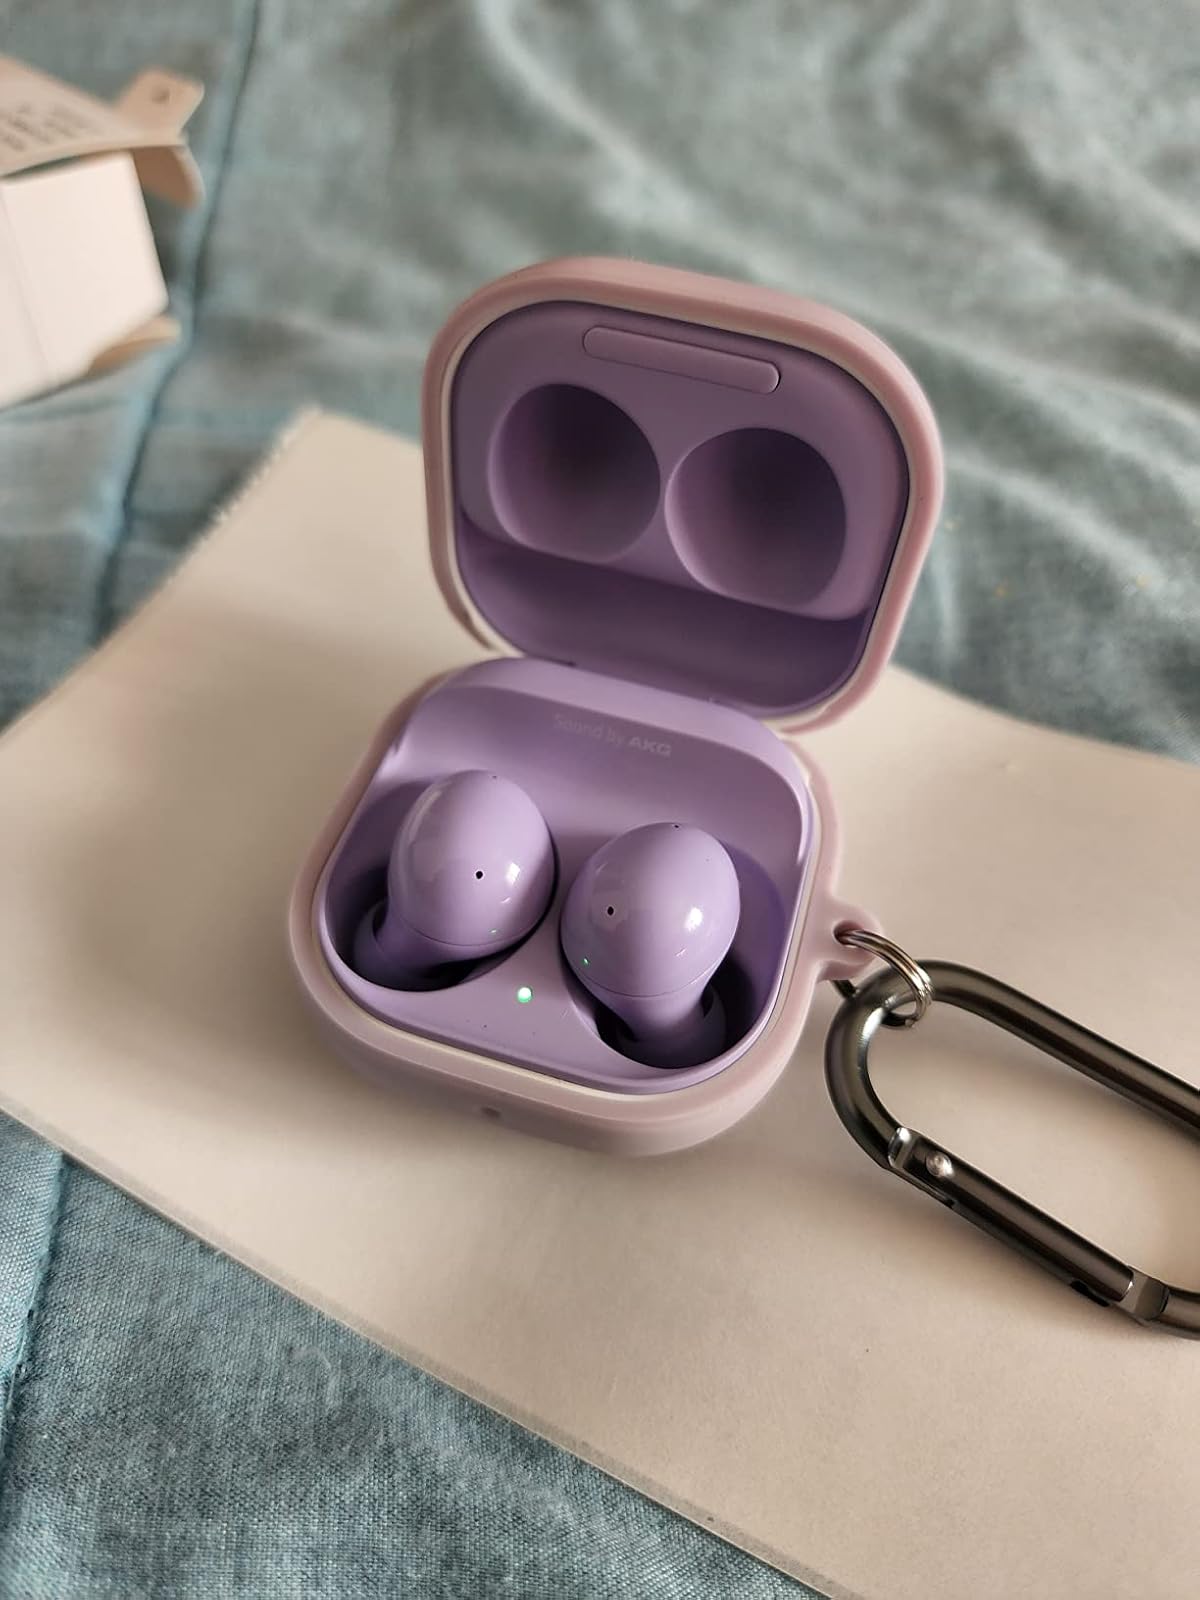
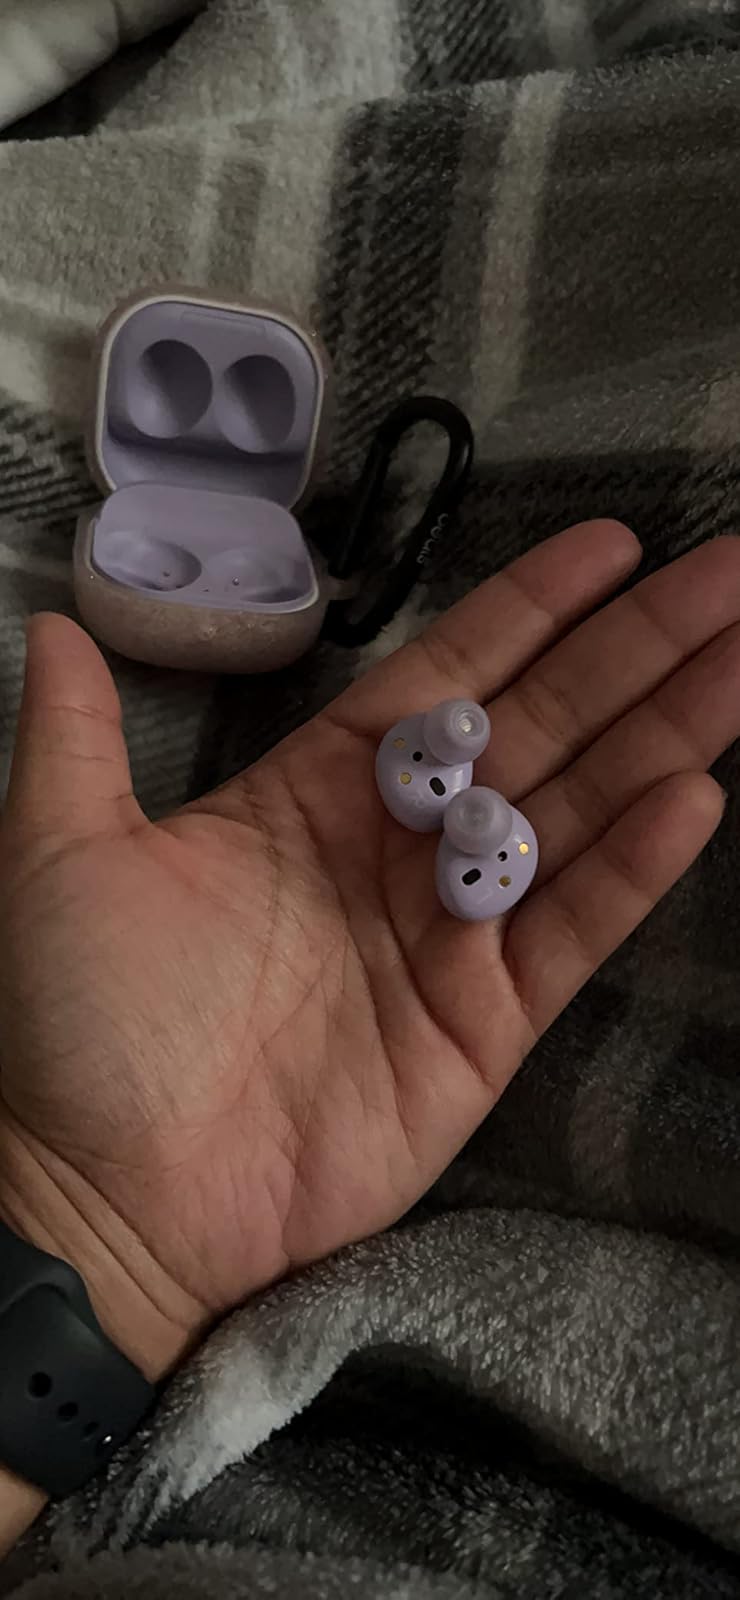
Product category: earbuds
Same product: yes